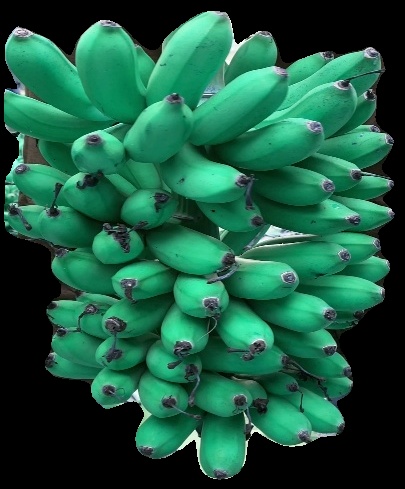
Variety: rasbale
Grade: grade1